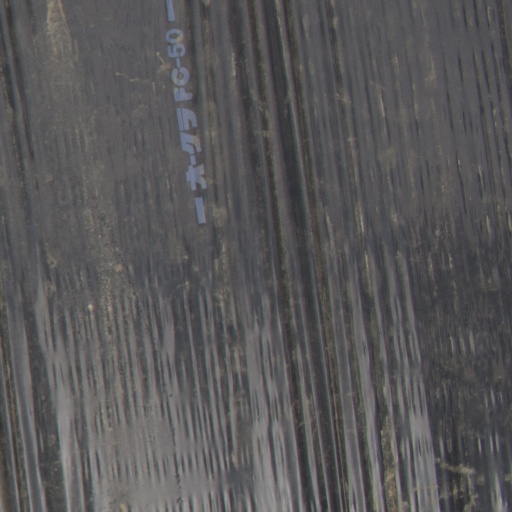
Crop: Jerusalem artichoke